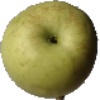
Label: Apple Golden 3